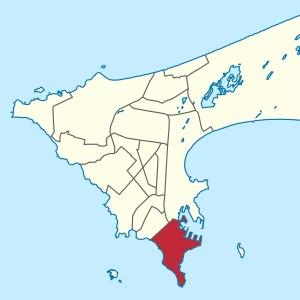
Dakar-Plateau est l'une des 19 communes d'arrondissement de la ville de Dakar. Elle fait partie de l'arrondissement de Dakar Plateau.Elle contient sandaga qui a été créé en 1976
Le cinéma colonial est un genre cinématographique qui mélange divertissement, intérêt scientifique et propagande.